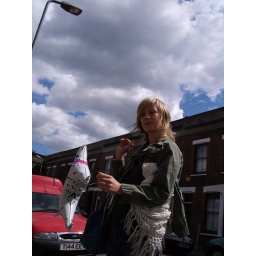
on a sunny day in london fields, birthday girl anna takes her new puppy for a walk to the pub